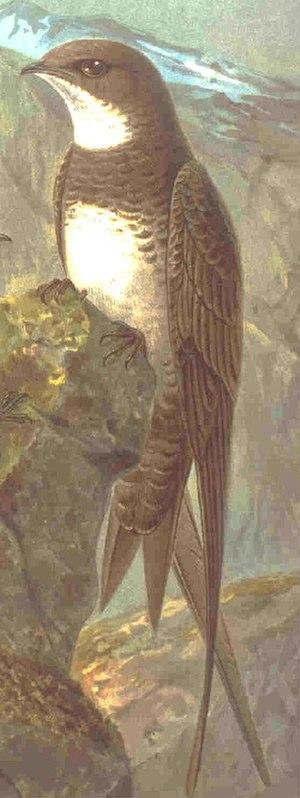
Le Martinet à ventre blanc, ou Martinet alpin, est une espèce d'oiseau de la famille des Apodidae. Il peut voler sans s’arrêter pendant 6 mois.